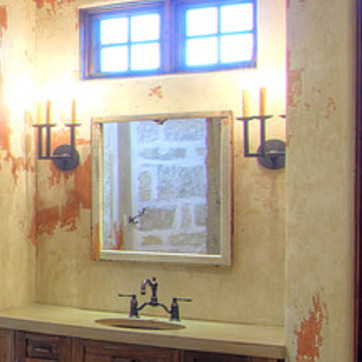
Material: mirror